Secularism in Albania

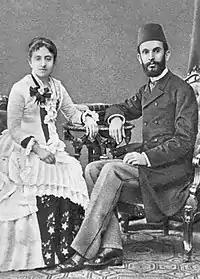
Sami Frashëri with his wife

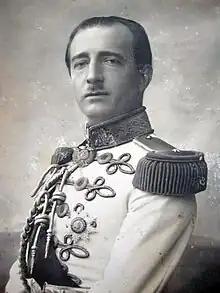
King Zog I supported strong secularist policies.

Albanian nationalism as it emerged wanted to overcome the religious divisions among Albanians between members of the local Sunni Muslim, Orthodox Christian, Bektashi Muslim and Roman Catholic Christian communities since the Ottomans would use religion to divide them. Albanian nationalists argued that divisive sectarian religious fanaticism was alien to Albanian culture, and propagated what some historians refer to as a "'civic religion' of Albanianism". Pashko Vasa's famous poem "O moj Shqypni" told Albanians to "swear an oath not to mind [lit. "look to"] church or mosque" because "the faith of the Albanian is Albanianism" ( or in ).